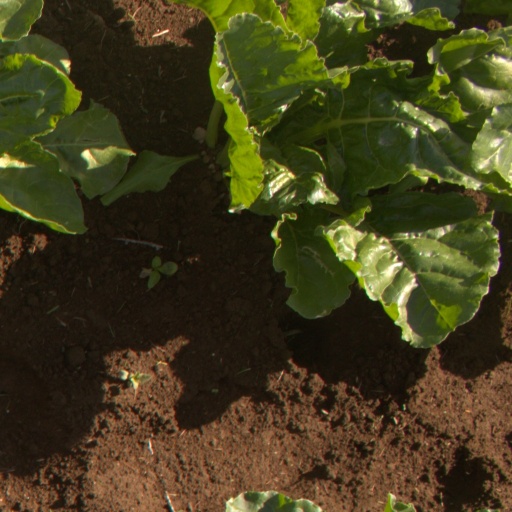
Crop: sugar beet